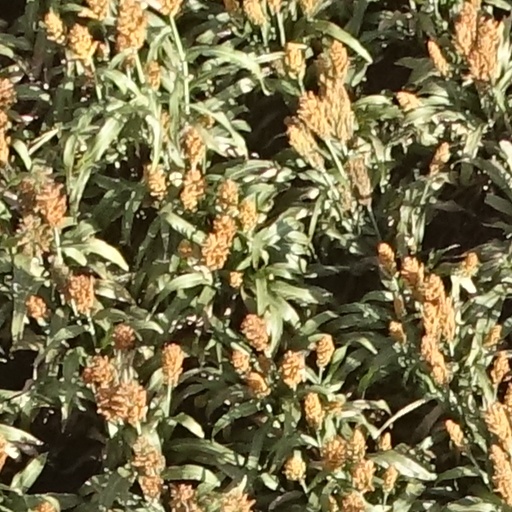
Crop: sorghum